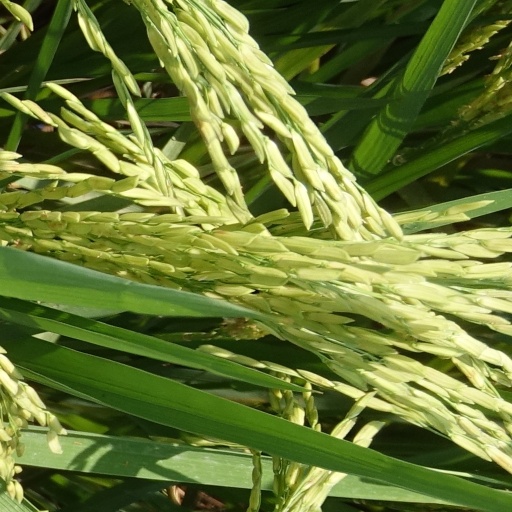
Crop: rice